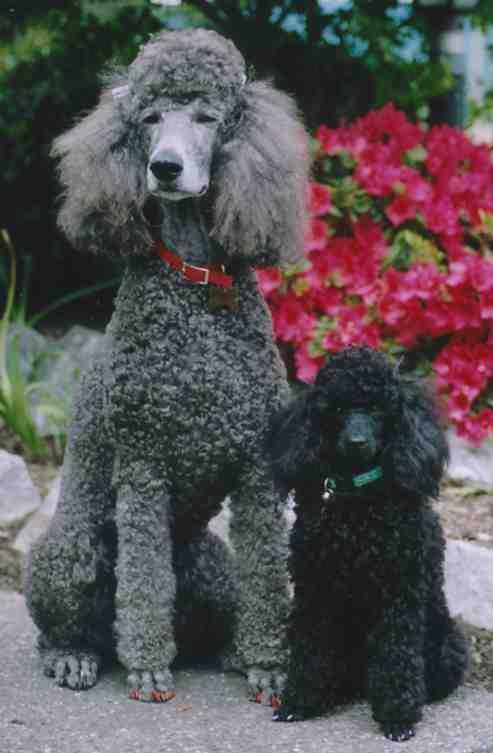
miniature_poodle